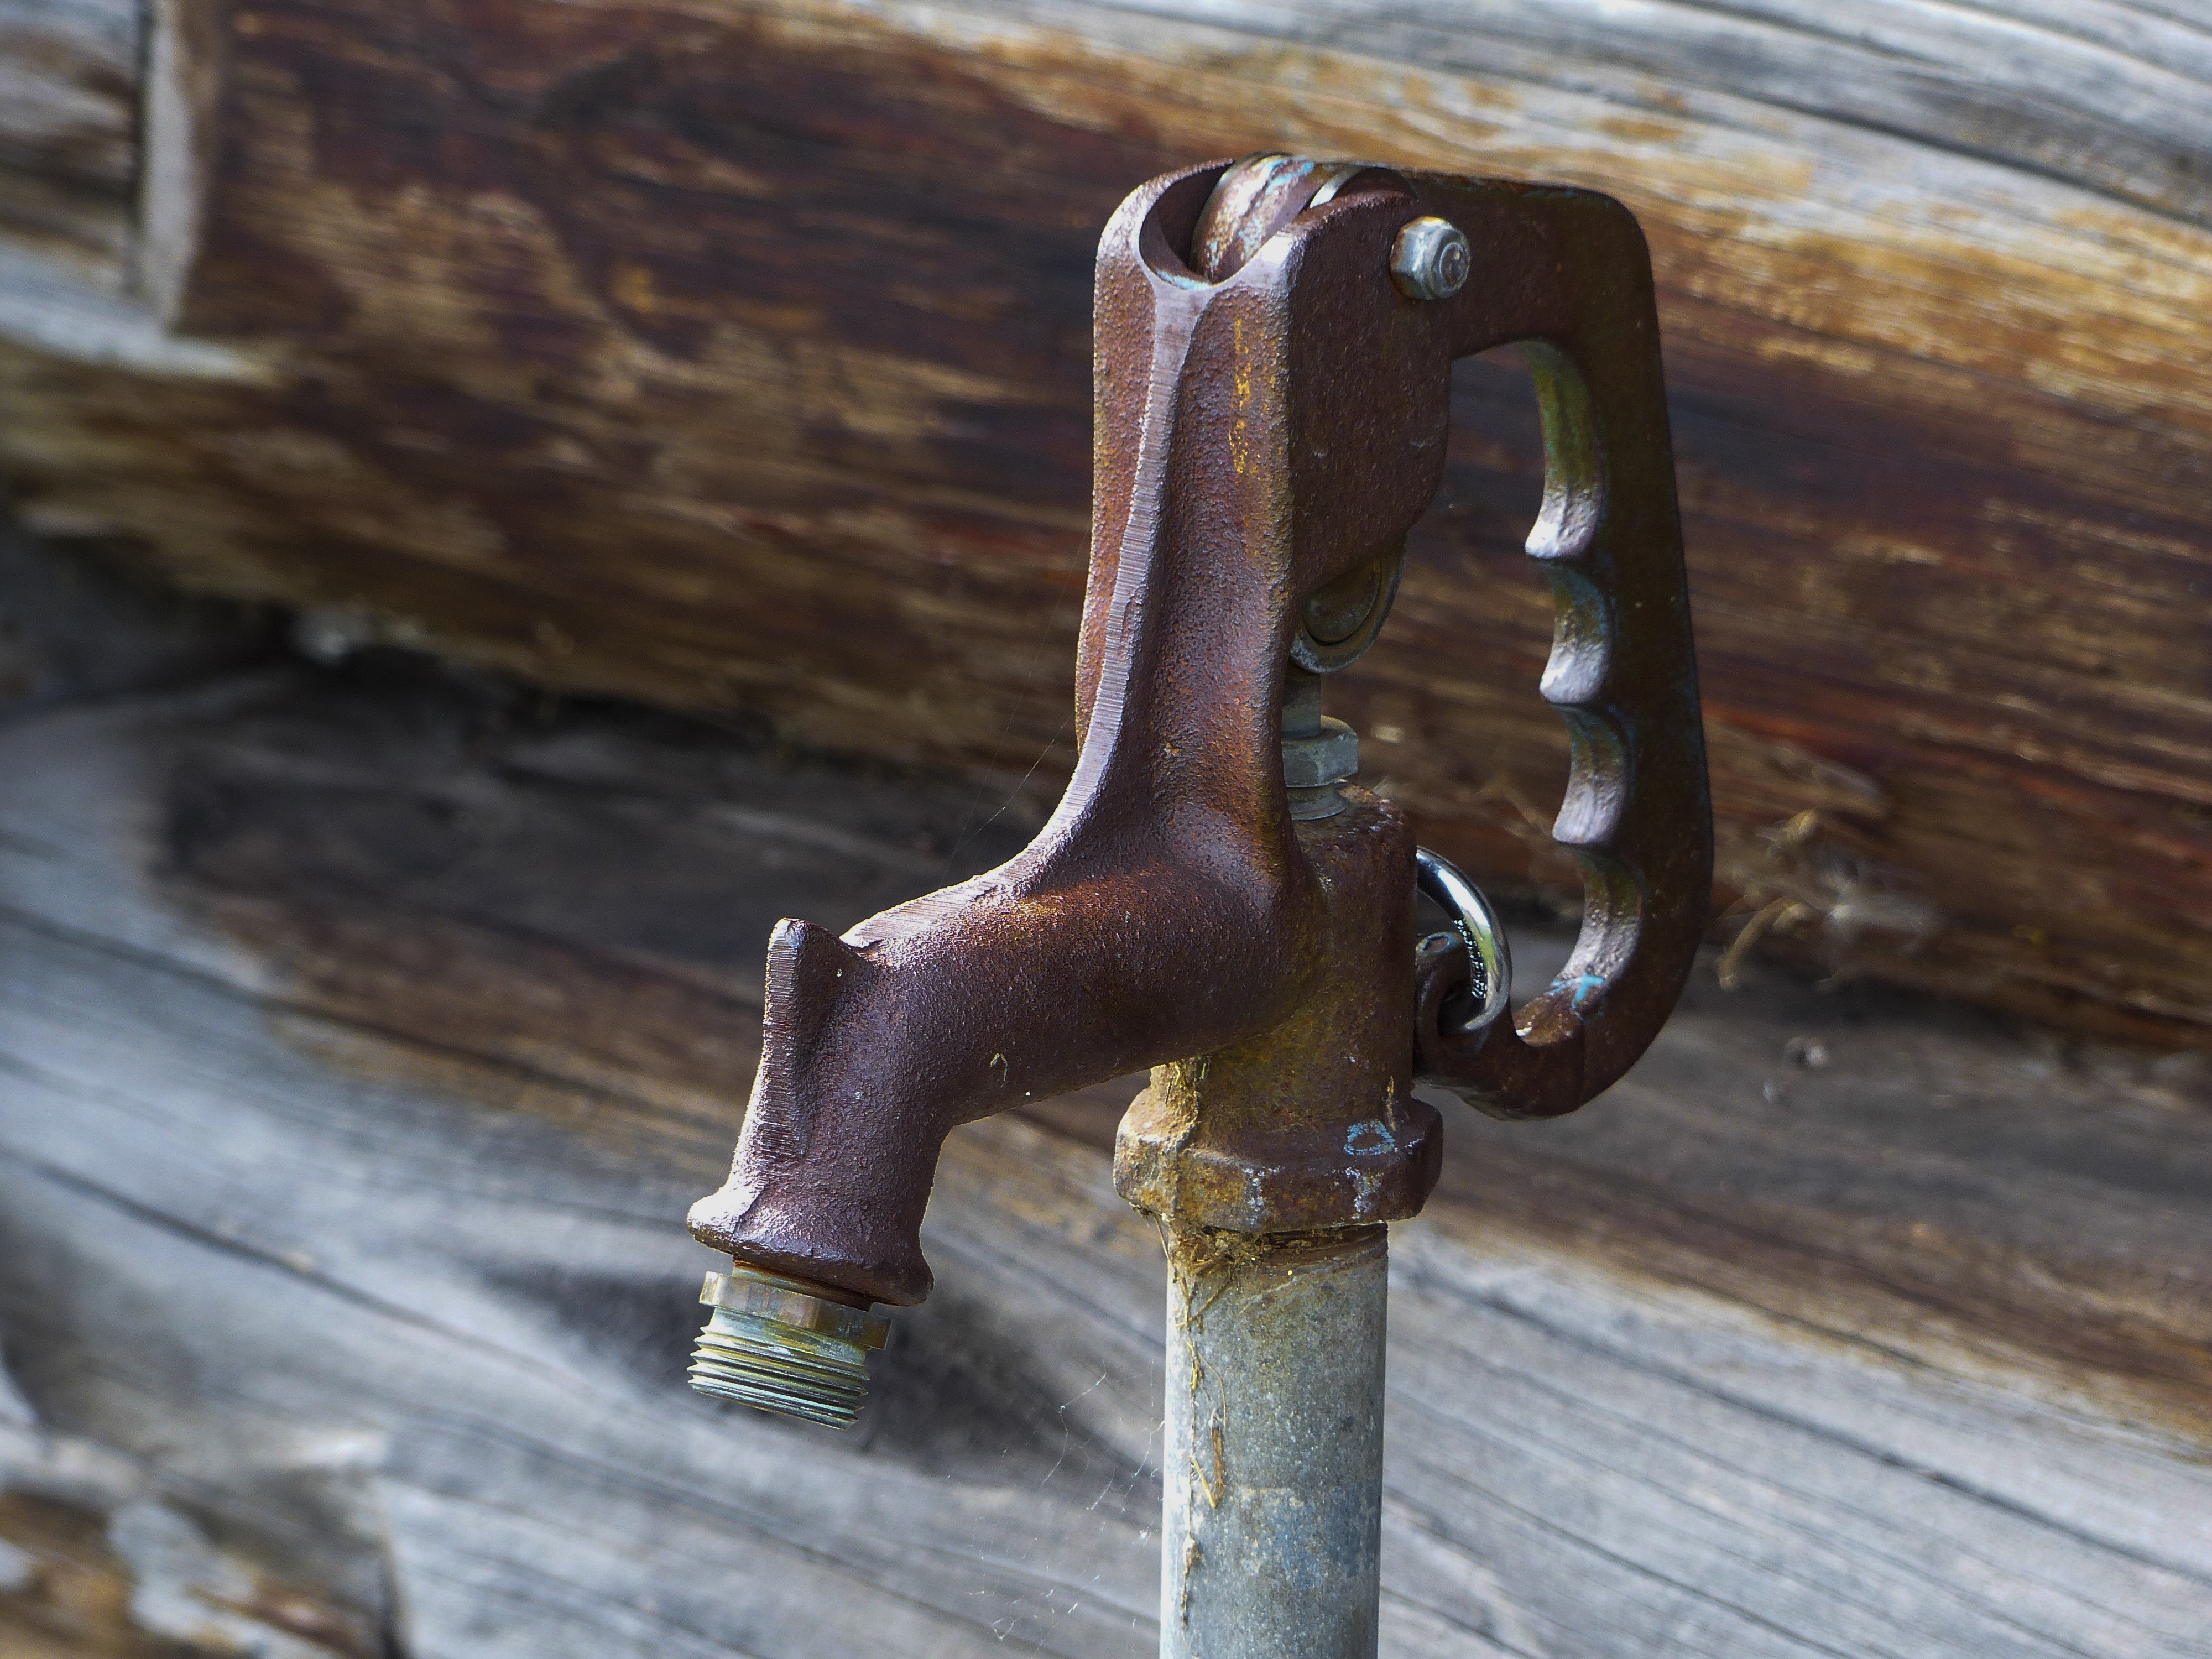
wood, antique, old, metal, faucet, rusty, iron, carving, water pump, corrosives